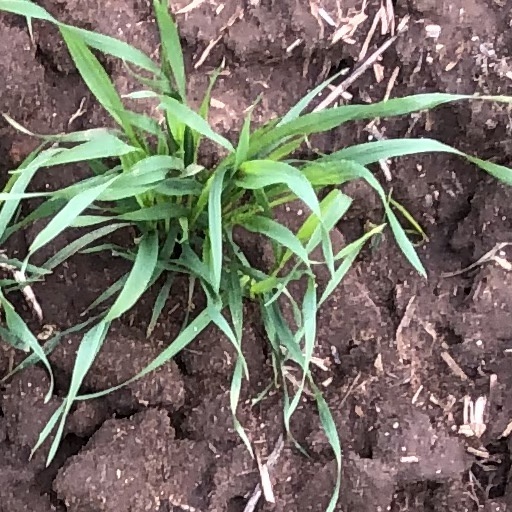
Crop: wheat